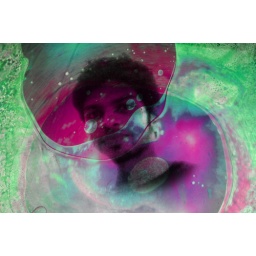
Victim of a road accident. Tabe was killed 3 months ago in a bike crash. may he rest in peace